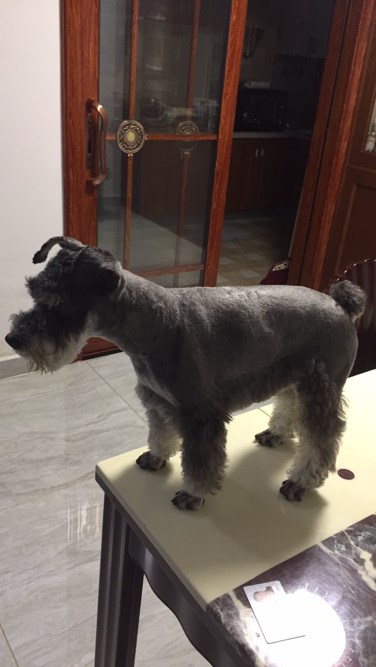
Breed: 2342-n000102-miniature_schnauzer